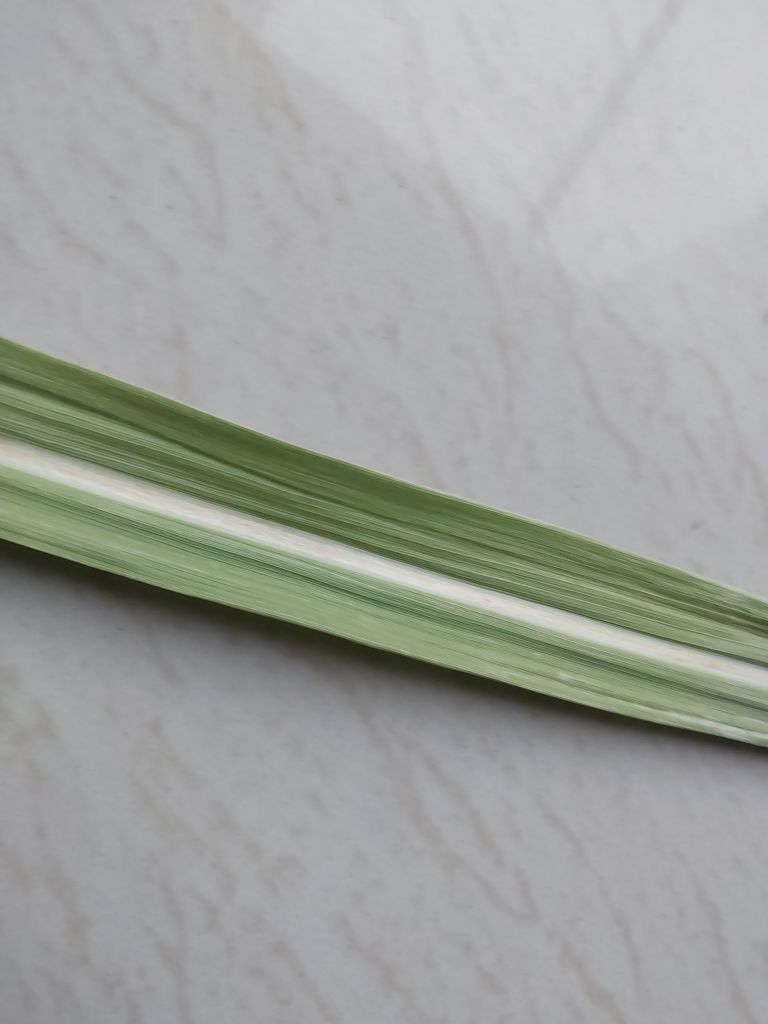
Label: Viral Disease